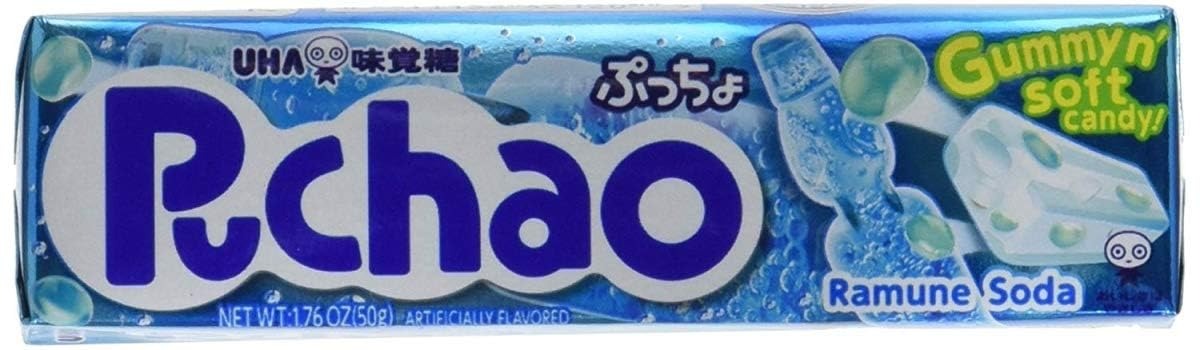
Item Name: UHA mikakuto UHA Mikakuto 299189 1.76 oz Puchao Ramune Soda Candy44; Pack of 10
Bullet Point 1: Unique soft candy with juicy gummy bits
Bullet Point 2: Enjoy bubbling and tasty flavors at the same time
Bullet Point 3: Ramune flavor
Bullet Point 4: Pack of 10Ingredients
Bullet Point 5: Sugar&#44; Corn Syrup&#44; Xylitol&#44; Partially Hydrogenated Palm Kernel Oil&#44; Gelatin&#44; High
Product Description: Features. Unique soft candy with juicy gummy bits. Enjoy bubbling and tasty flavors at the same time. Ramune flavor. Pack of 10Ingredients. Sugar Corn Syrup Xylitol Partially Hydrogenated Palm Kernel Oil Gelatin High Fructose Corn Syrup Citric Acid Hydrogenated Starch Hydrolysate Gum Arabic Sucrose Fatty Acid Esters Microcrystalline Cellulose Tartaric Acid Cultured Milk Milk Sugar Maltose Dextrose Natural And Artificial Flavor Malic Acid LactoseSpecifications. Flavour Ramune Soda. Capacity 176 oz. Country of Origin Japan. Dimension 108 H x 394 W x 071 L. Weight 014 lbs
Value: 10.0
Unit: Count

Price: 28.455